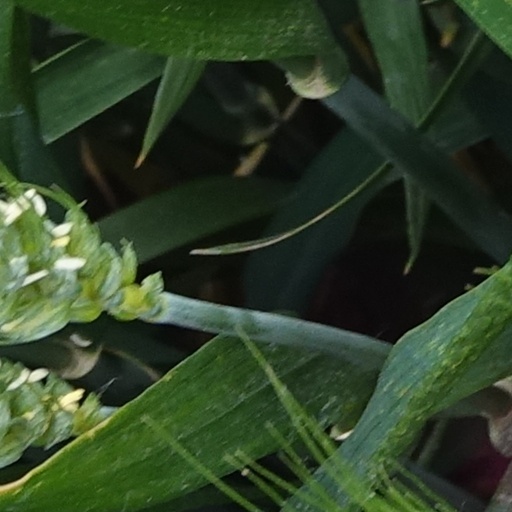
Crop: wheat